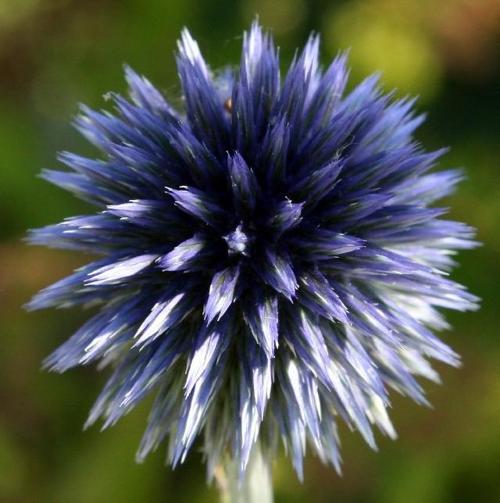
Label: globe thistle